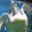
Label: turtle